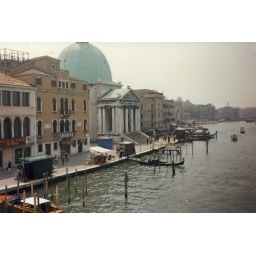
From the first bridge near the train station.